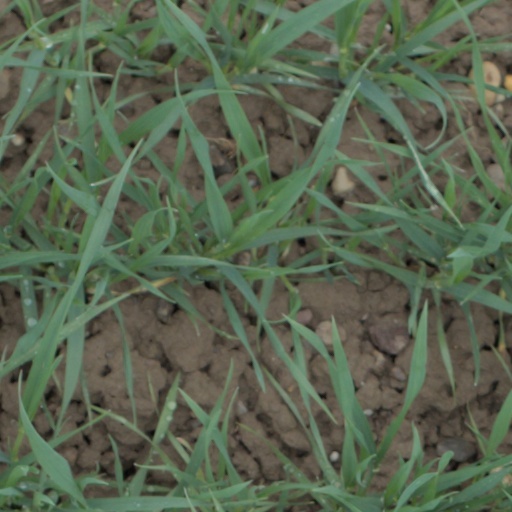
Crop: wheat